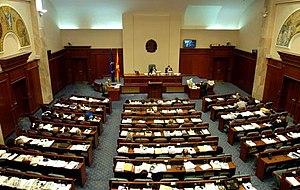
Le Palais de l'Assemblée est un bâtiment emblématique du centre de Skopje, construit en 1938, lorsque la Macédoine du Nord faisait partie du Royaume de Yougoslavie. À l'origine destiné à abriter l'administration de la Banovine du Vardar, il a accueilli en 1944 les organes de la nouvelle République socialiste de Macédoine. Depuis 1991 et l'indépendance du pays, il abrite l'Assemblée de Macédoine du Nord et le cabinet du Président de la République.
L’Assemblée de Macédoine du Nord est le parlement monocaméral de la république de Macédoine du Nord.
Les élections législatives macédoniennes de 2020 ont lieu de manière anticipée le 15 juillet 2020 afin d'élire les 120 députés de la 10ᵉ législature de l'Assemblée de Macédoine du Nord pour un mandat de quatre ans.